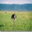
Label: bird